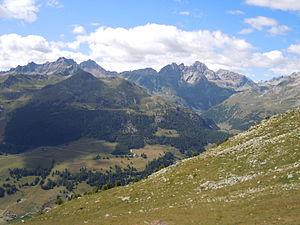
Le vallon de Saint-Barthélemy est une vallée latérale de la Vallée d'Aoste.